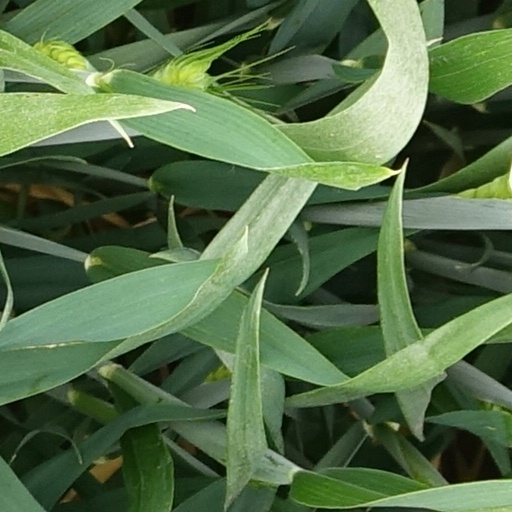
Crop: wheat